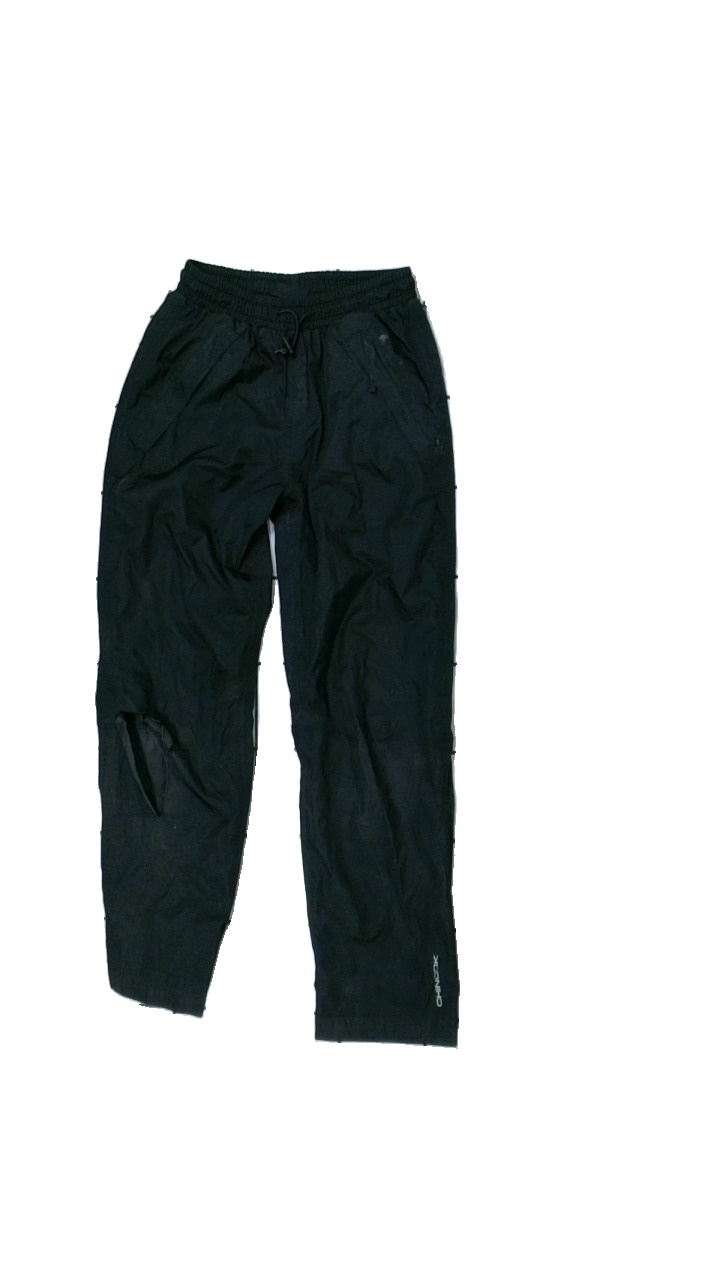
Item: Outerwear (Children)
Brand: Chinook
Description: termobyxor
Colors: Black
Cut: Regular
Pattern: Logo print
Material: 85% polyester 15% elastan
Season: All
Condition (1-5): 1
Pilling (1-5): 5
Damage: smuts fläckar
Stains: Major
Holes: Major
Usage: Export
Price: <50